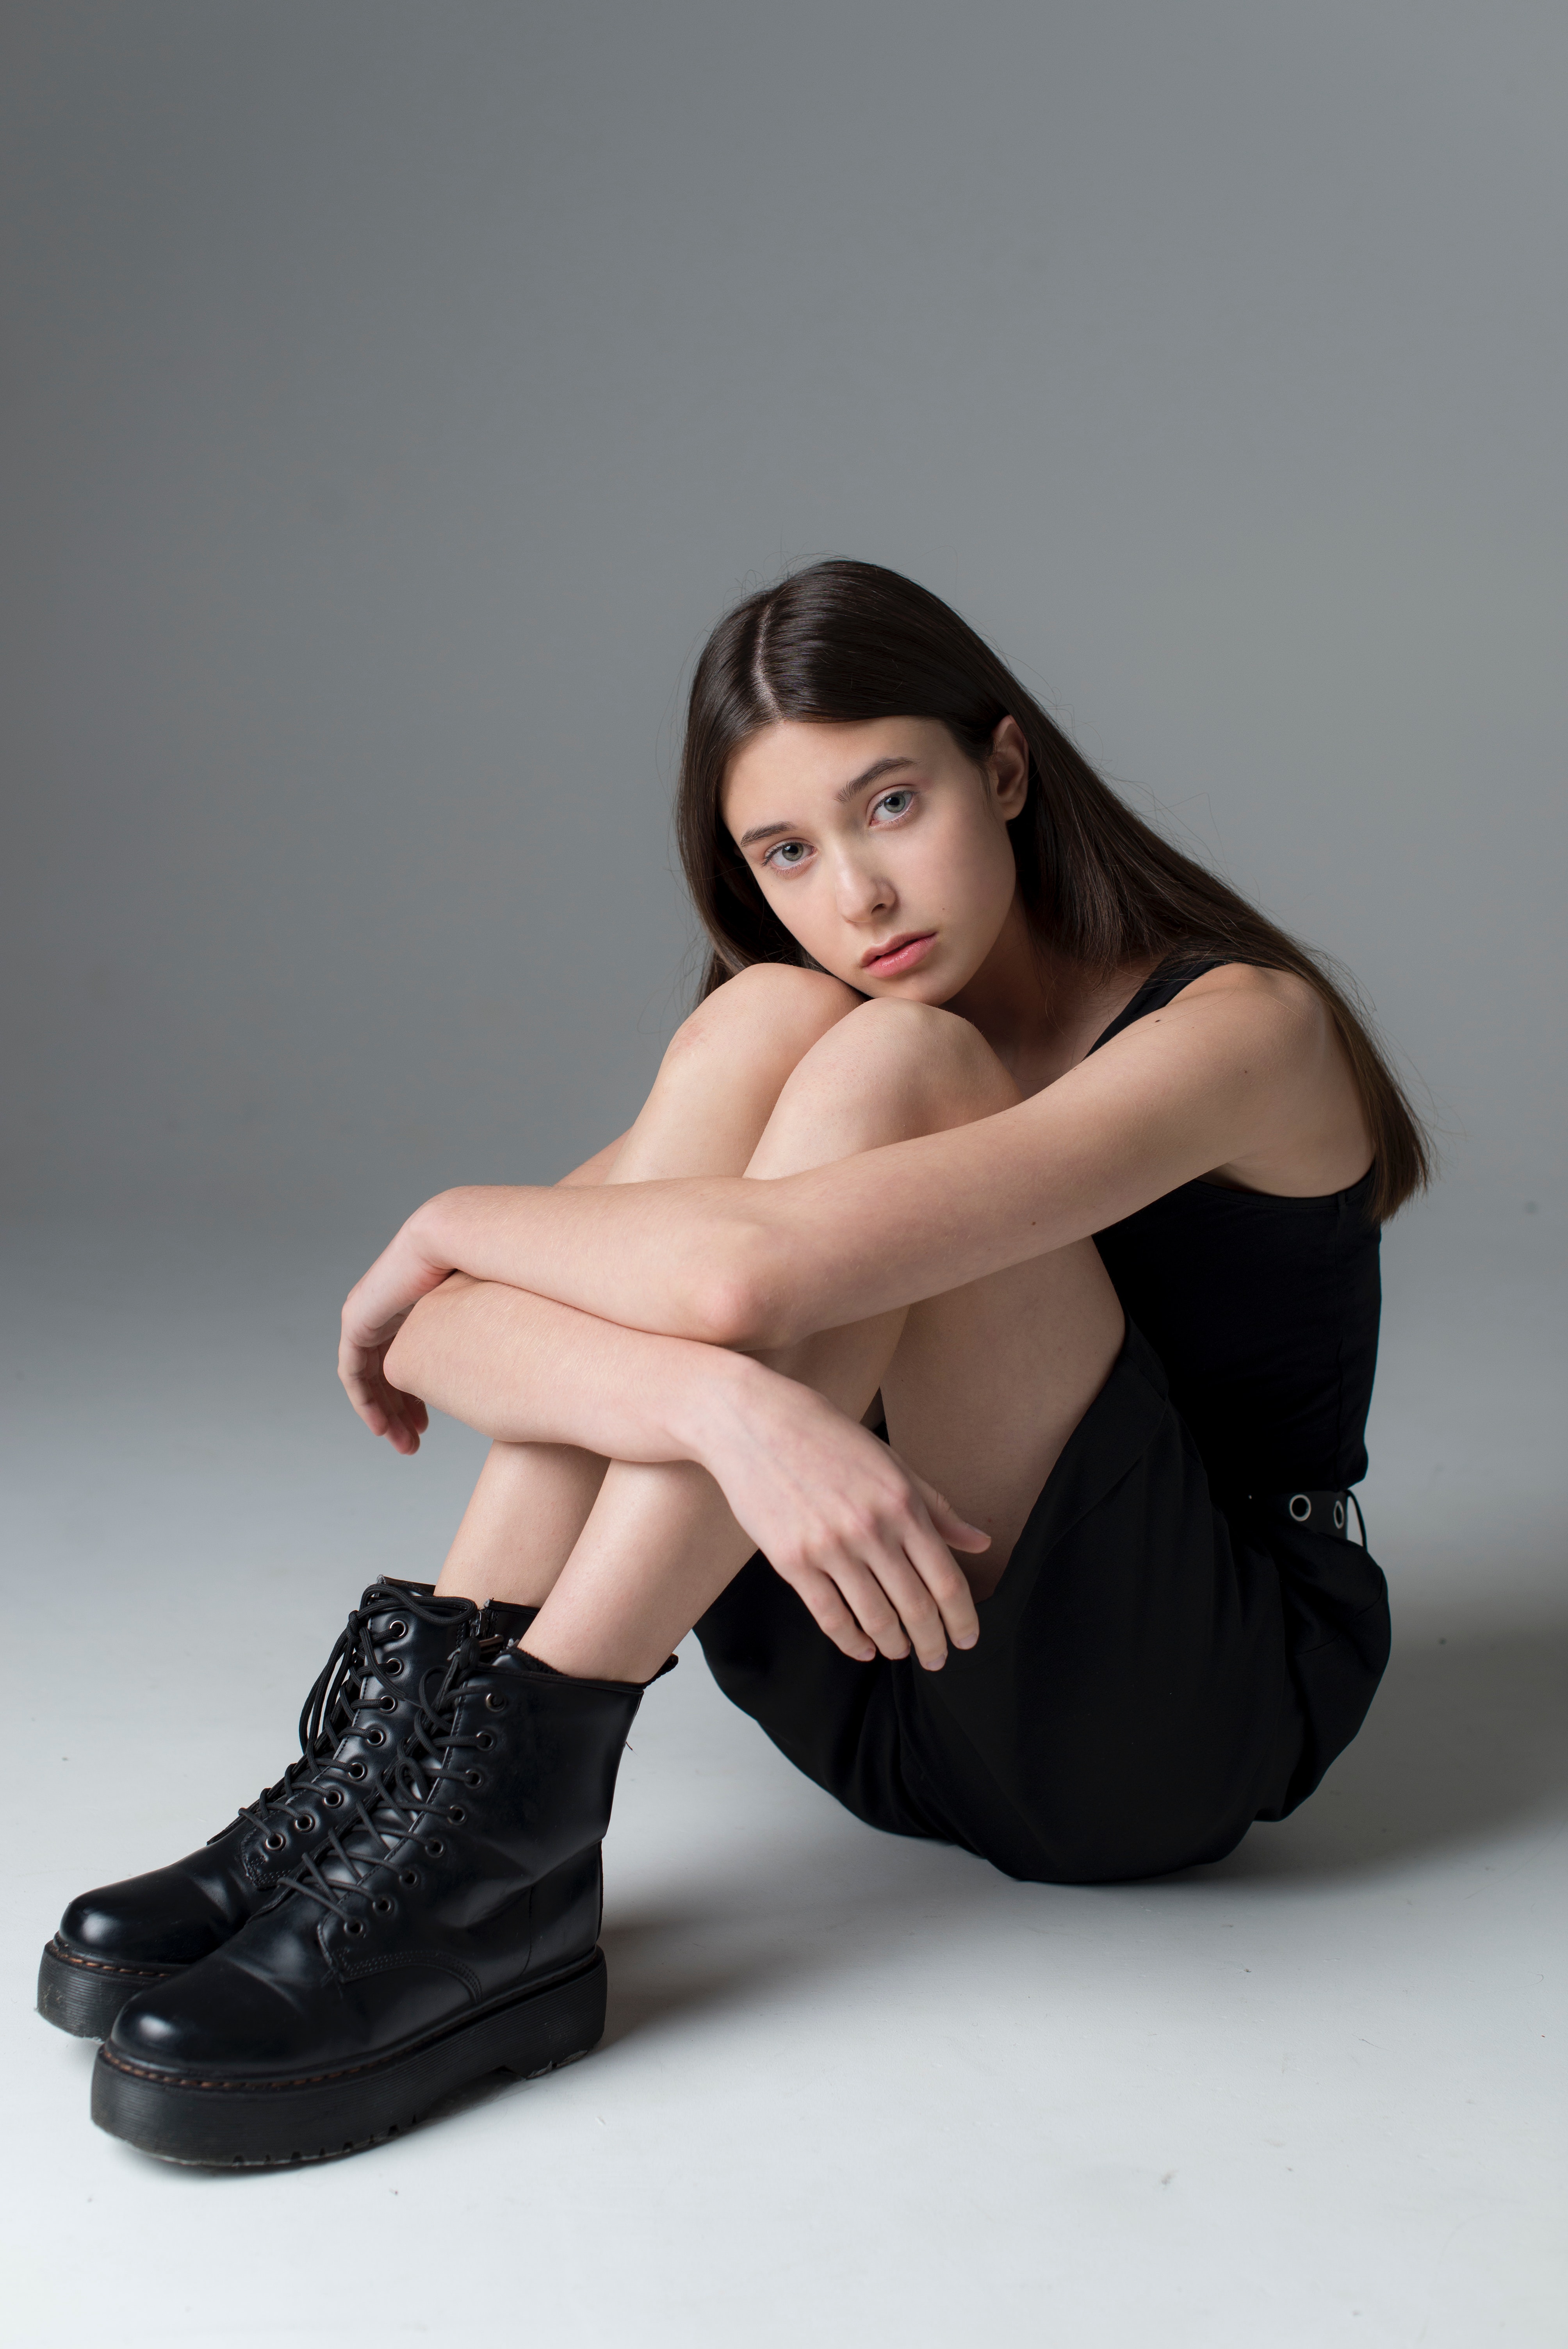
woman, joint, shoe, leg, flash photography, fashion, knee, sleeve, thigh, waist, black hair, comfort, elbow, fashion model, human leg, foot, long hair, sandal, trunk, art model, calf, fashion design, sitting, brown hair, fashion accessory, electric blue, formal wear, wrist, sportswear, abdomen, photo shoot, portrait photography, street fashion, fetish model